Diego Fernández de Medrano y Zenizeros

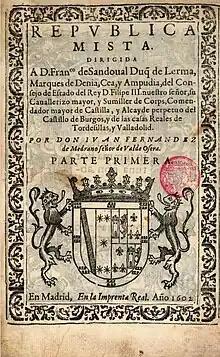
"República Mista" (1602) by Tomás Fernández de Medrano.

The "Fama heroica y voladora" constructs an elaborate moral and political portrait of Luis Méndez de Haro, framing him as the ideal minister and patron. Medrano elevates Haro by comparing his prudence and political acumen to the intellectual and artistic virtues of classical figures, including Aristotle, Euclid, Apelles, and Lysippus. He argues that neither philosophers nor artists equaled Haro’s mastery of governance: